Lwan Nay Mal Ma Ma

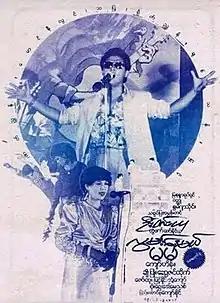
Film Poster

Lwan Nay Mal Ma Ma is a 1986 Burmese musical-drama film, directed by U Tin Yu starring Kyaw Hein, Cho Pyone and Swe Zin Htaik. It was based on the popular novel "A Lal Ka Lu Sakar Wae Ei", written by Nwam Jar Thaing.